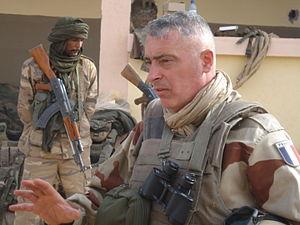
Général Barrera au Mali
Bernard Barrera, né le 4 février 1962 à Marseille, est un militaire français. Général d'armée, il est inspecteur général des armées depuis le 1ᵉʳ mars 2020, après avoir été major général de l'Armée de terre du 31 décembre 2017 au 29 février 2020 et commandant des forces terrestres de l'opération Serval.